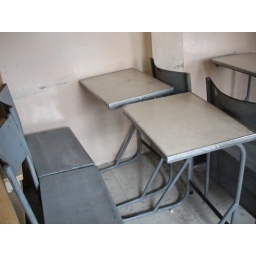
186 - School desks in home for abused girls